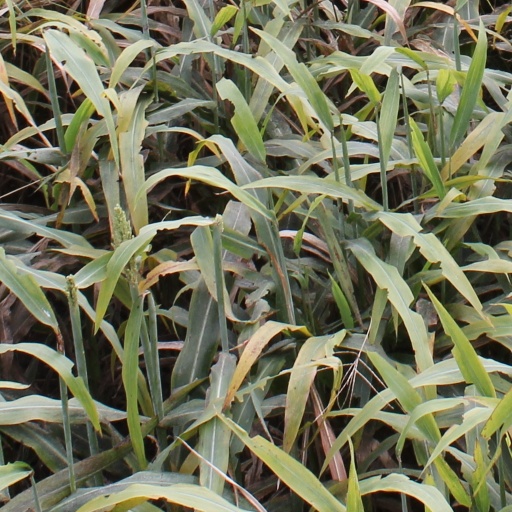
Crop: sorghum